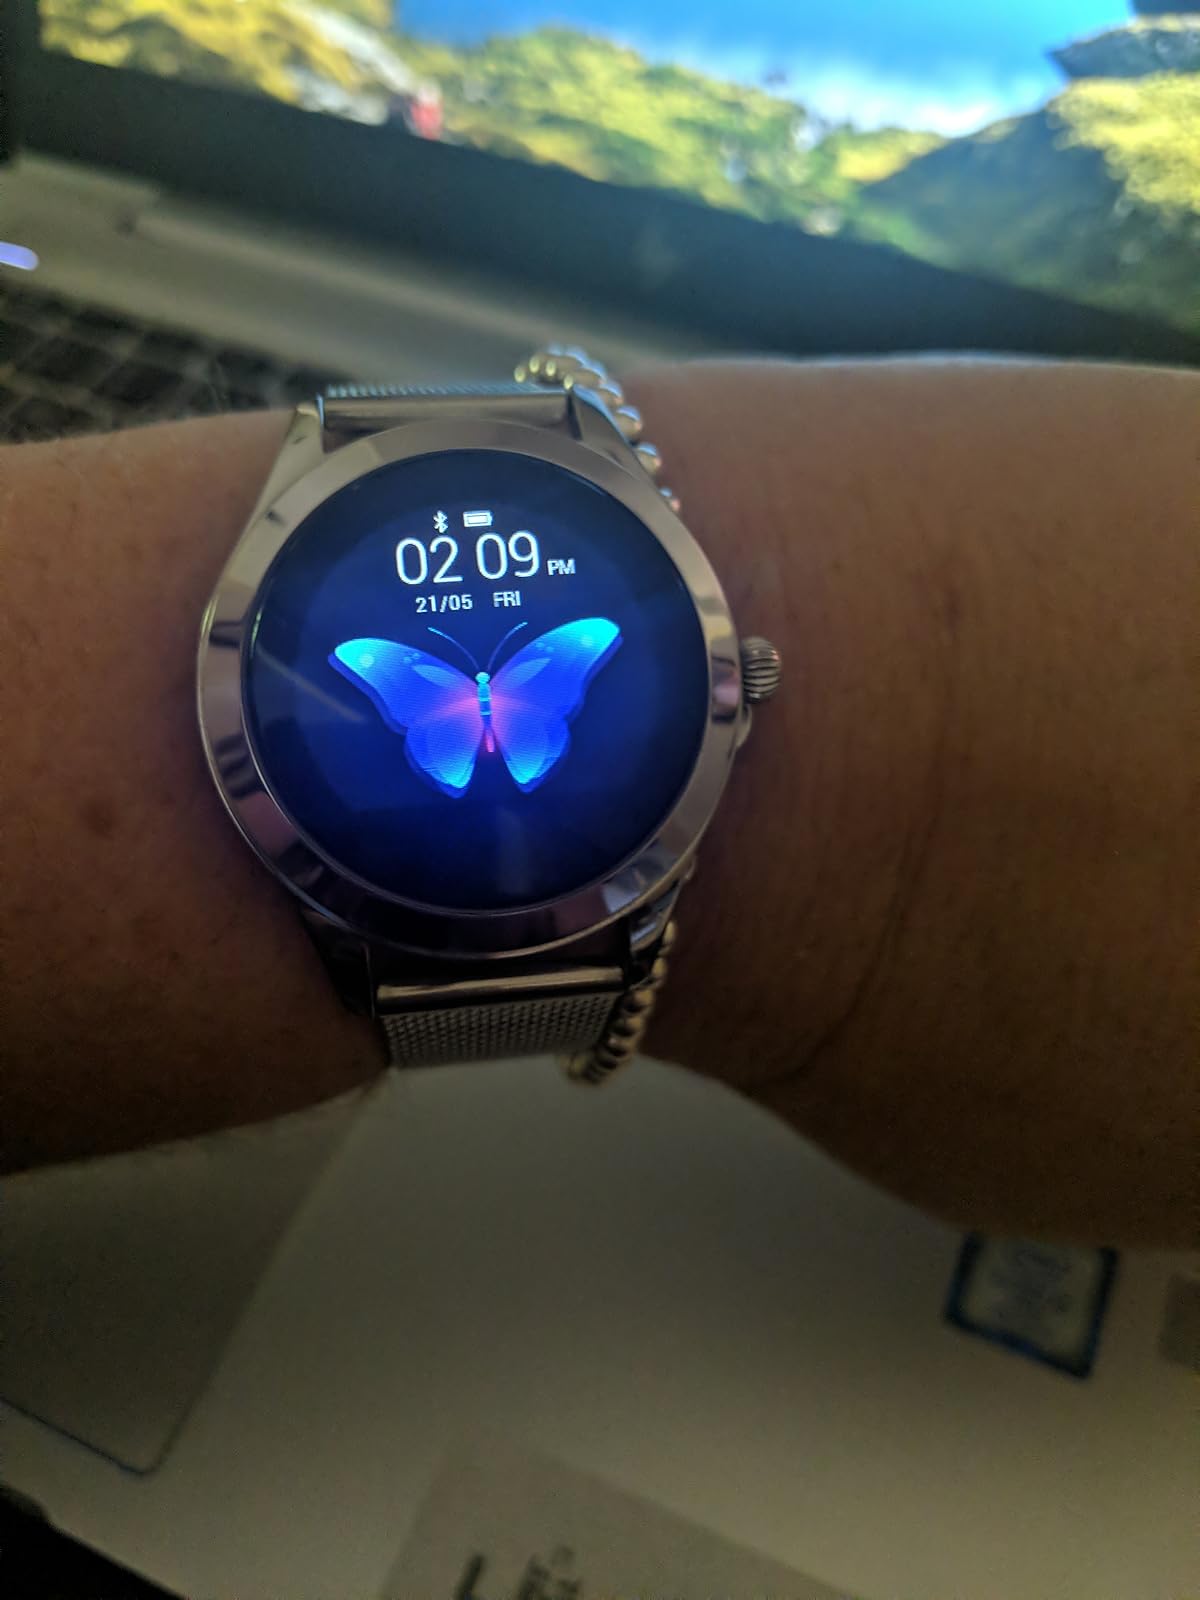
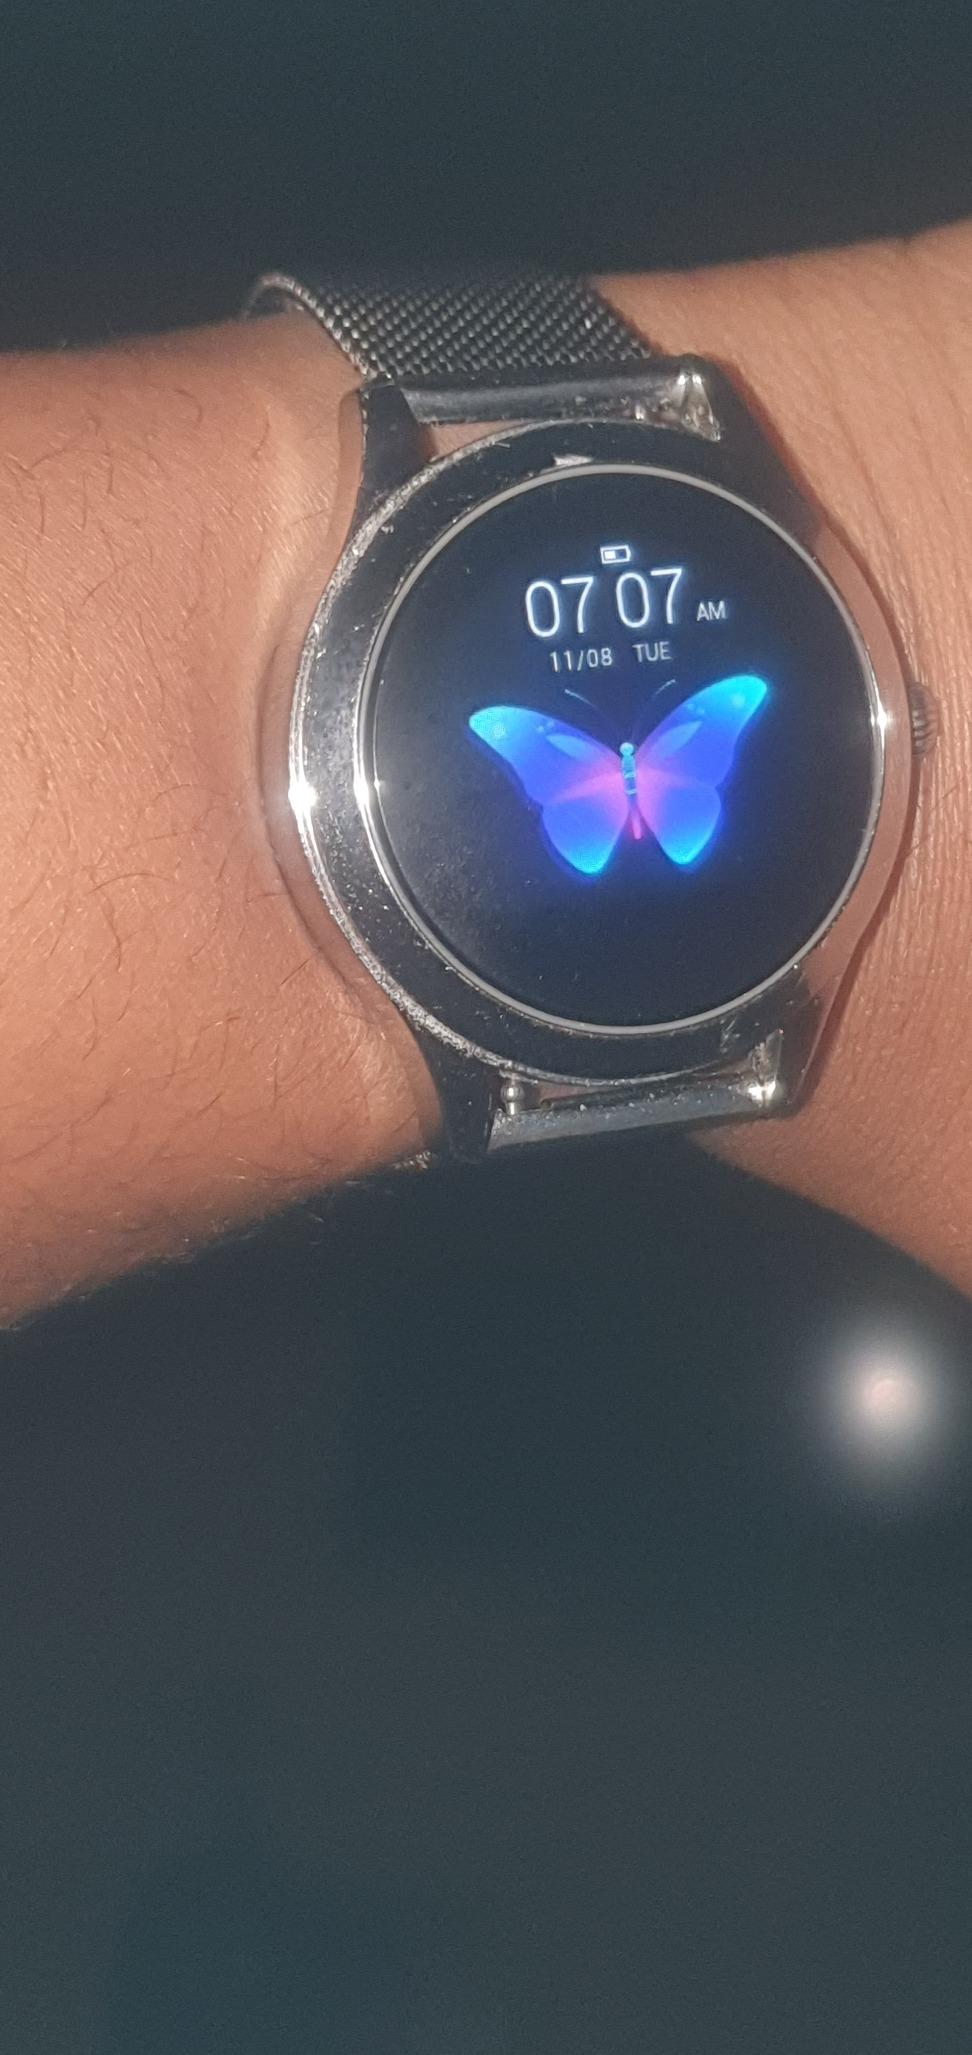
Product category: smartwatch
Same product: yes